Cantoria

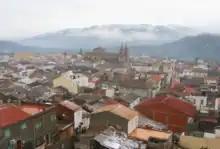
Cantoria, view from the single spire church over the rooftops

Cantoria is a municipality of Almería province, in the autonomous community of Andalusia, Spain.